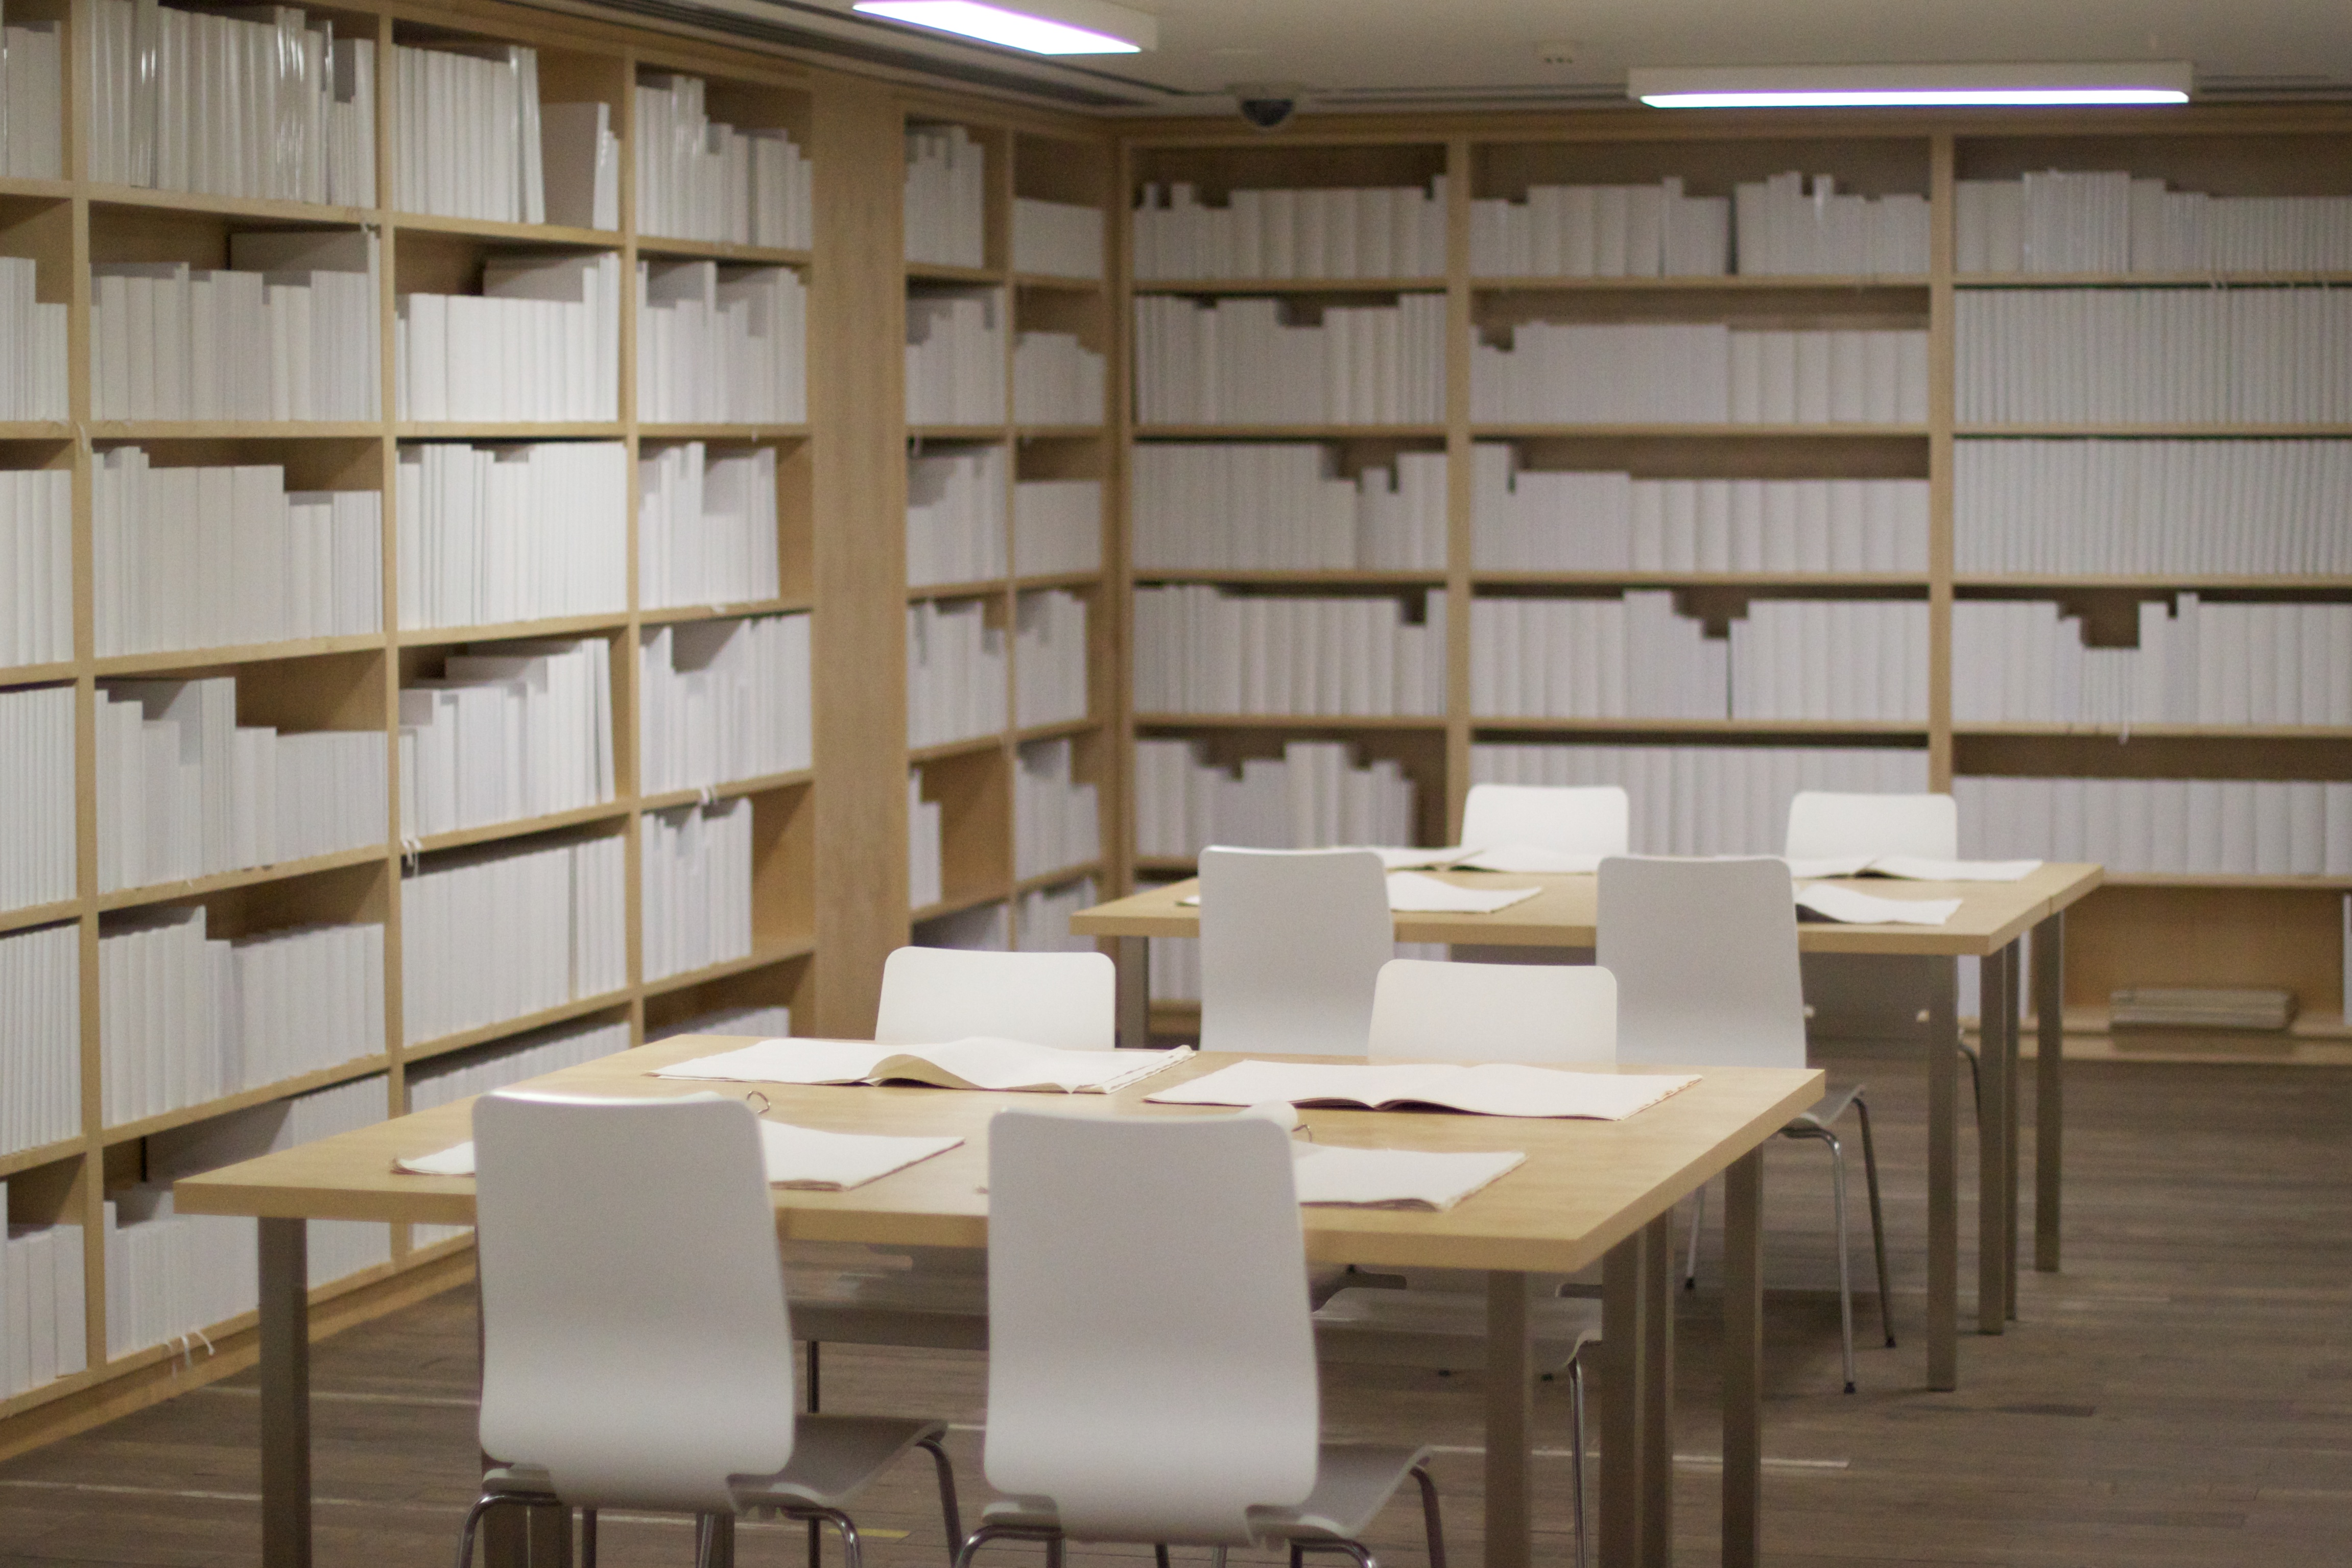
building, office, furniture, room, classroom, interior design, library, design, unplugd, 2011365, auodyssey, window covering